Portsmouth Naval Shipyard

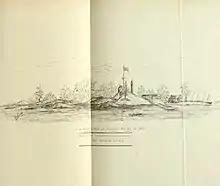
U.S. Navy yard at Kittery, Maine in 1808

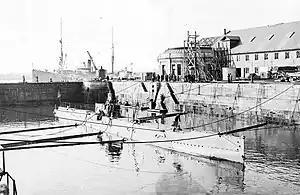
in 1917, the first submarine ever built by a U. S. navy yard

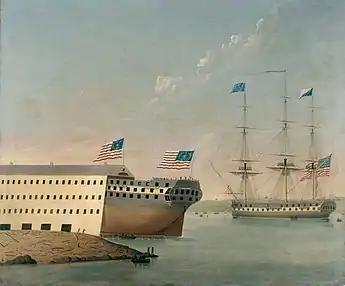
The launch of the , the shipyard's first new construction, on October 1, 1814, with in attendance. Painting attributed to John Samuel Blunt (1798–1835).

The Portsmouth Naval Shipyard was established on June 12, 1800, during the administration of President John Adams. It sits on a cluster of conjoined islands called Seavey's Island in the Piscataqua River, whose swift tidal current prevents ice from blocking navigation to the Atlantic Ocean.